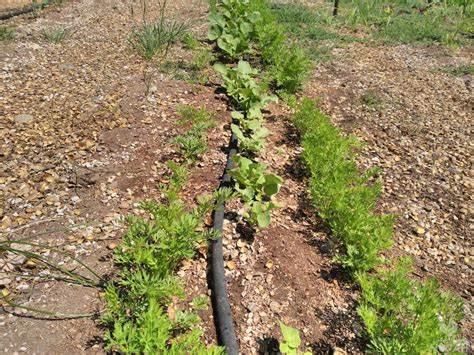
Mimea imepandwa kwa safu mbili sambamba. Kila upande wa bomba jeusi la umwagiliaji wa matone linalopita katikati ya shamba. Udongo umetandazwa kwa changarawe ndogo na matandazo ukisaidia kuhifadhi unyevu na kupunguza ukuaji wa magugu. Majani ya mimea huonekana yenye afya. Mandhari hii huonyesha umakini katika kilimo cha kisasa, chenye lengo la kuongeza ufanisi bila kupoteza maji au nafasi.